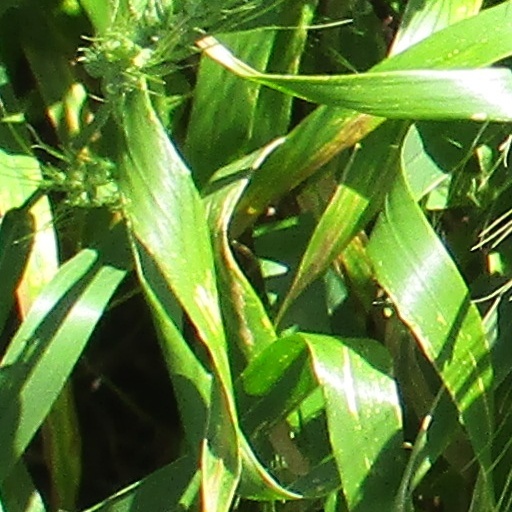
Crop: wheat